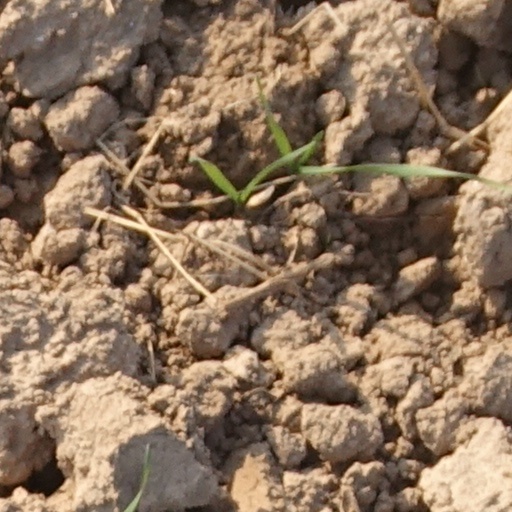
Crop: wheat